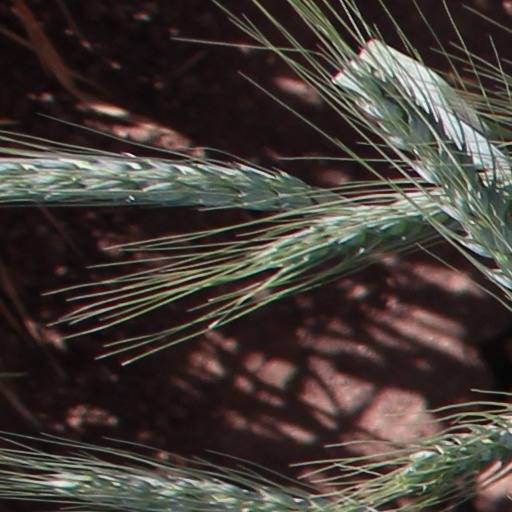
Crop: wheat